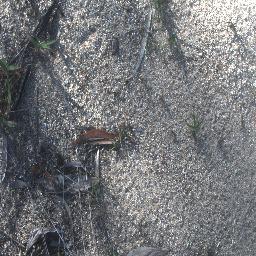
Label: negative